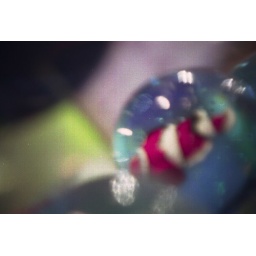
fish in the ball